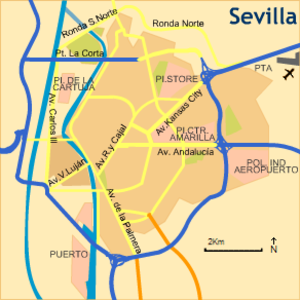
Le port de Séville est un port fluvial situé sur la darse du Guadalquivir, au sud de la ville andalouse de Séville, à 89 km de l'embouchure du fleuve sur l'océan Atlantique. Il est le seul port fluvial commercial d'Espagne.
Le canal Alphonse-XIII, également appelé darse du Guadalquivir, est une longue darse qui traverse du nord au sud la ville andalouse de Séville, en Espagne.
L’Exposition universelle de 1992 ou Expo '92, officiellement Exposition universelle de Séville 1992 s'est tenue du 20 avril au 12 octobre 1992 à Séville, en Espagne, sur l'île de La Cartuja. L'Exposition avait pour thème « L'Ère des Découvertes » et célébrait les 500 ans de la découverte de l'Amérique.